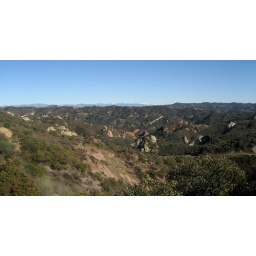
My childhood home is in the middle of this shot, the dark building just above the red rocks.